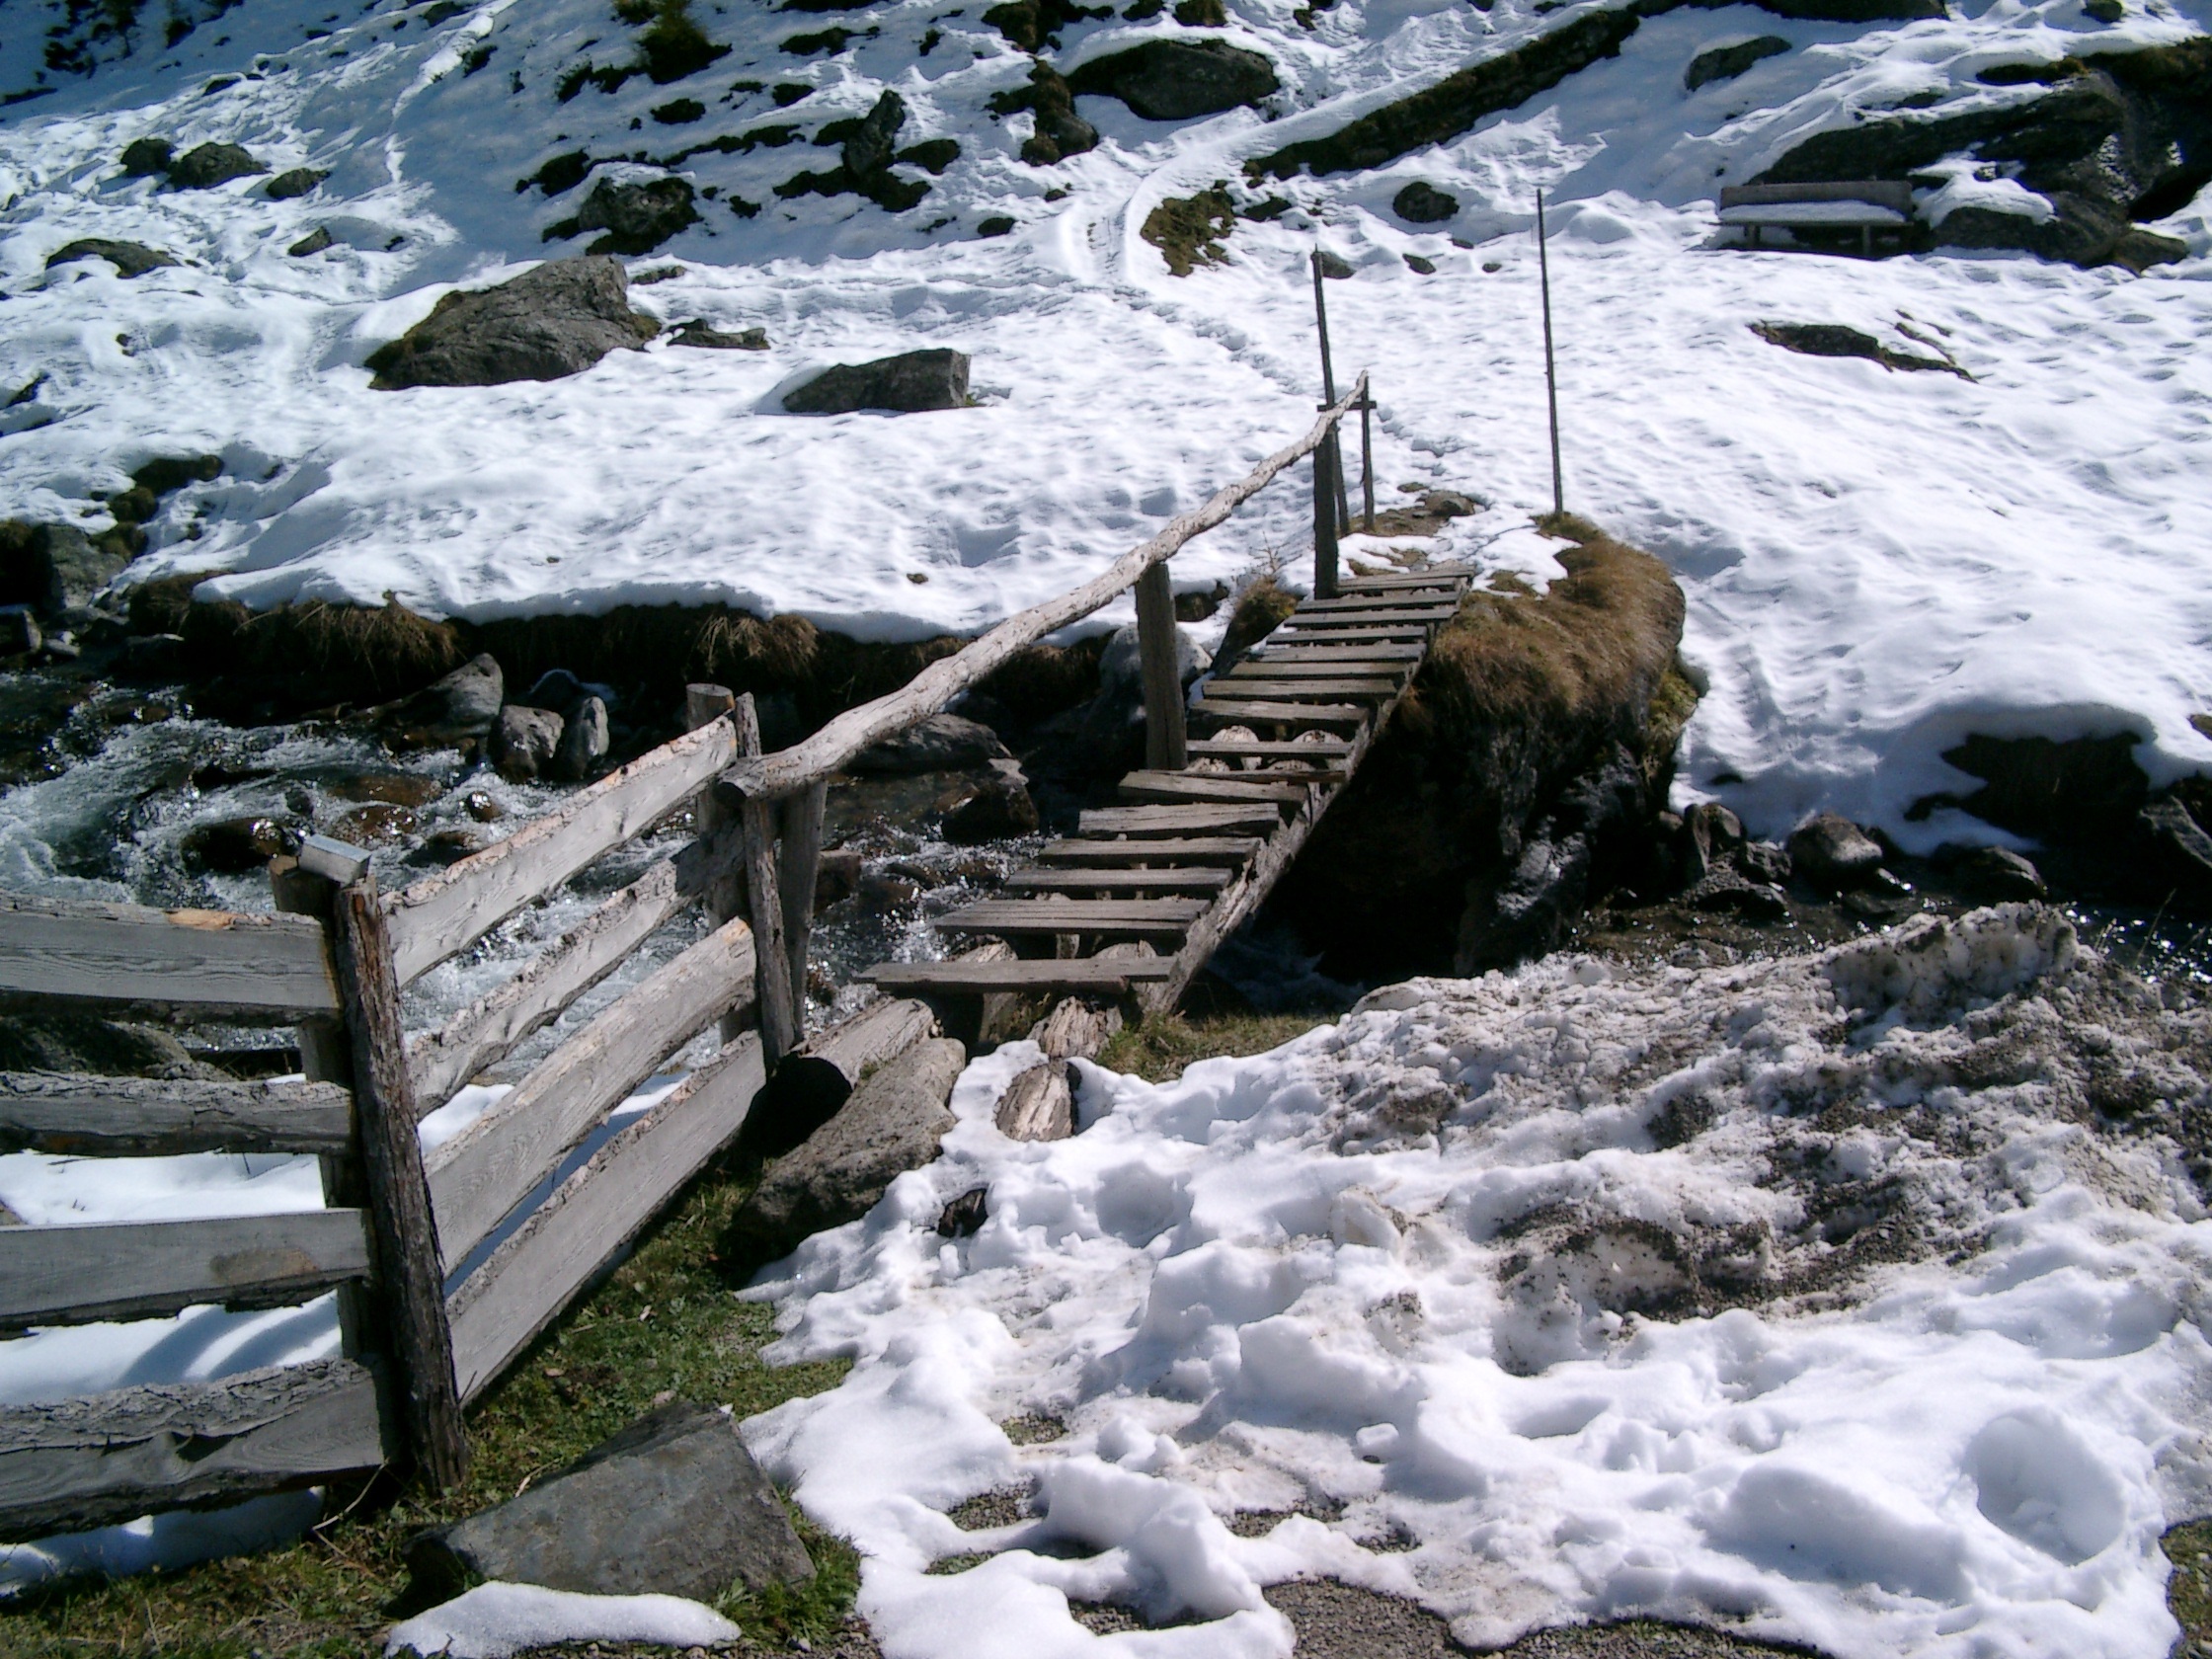
water, waterfall, wilderness, mountain, snow, winter, bridge, river, mountain range, web, stream, ice, weather, rapid, season, wintry, water feature, geological phenomenon